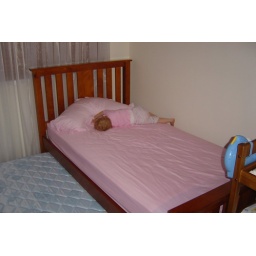
I'm a big girl now, sleeping in a big bed!!